List of preserved Shelvoke and Drewry vehicles

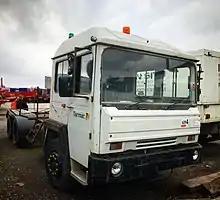
Shelvoke PT H680BHS seen here in 2019 at the Avonmouth depot of Kings Heavy Haulage awaiting onward transport.

SD P-Series with Norba KI-11 body. Year of Manufacture: 1980 Chassis number: PN80672 Original Owner: Unknown Owner: Peter Johnson Location: Belfast